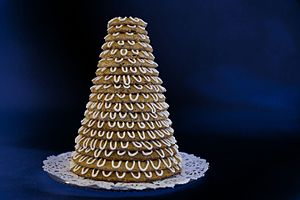
Kransekage
Kransekage
En kransekage er en kage lavet af mandler, sukker og æggehvide.